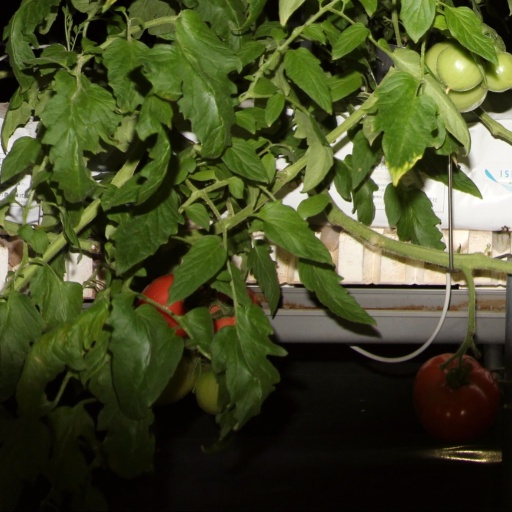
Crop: tomato